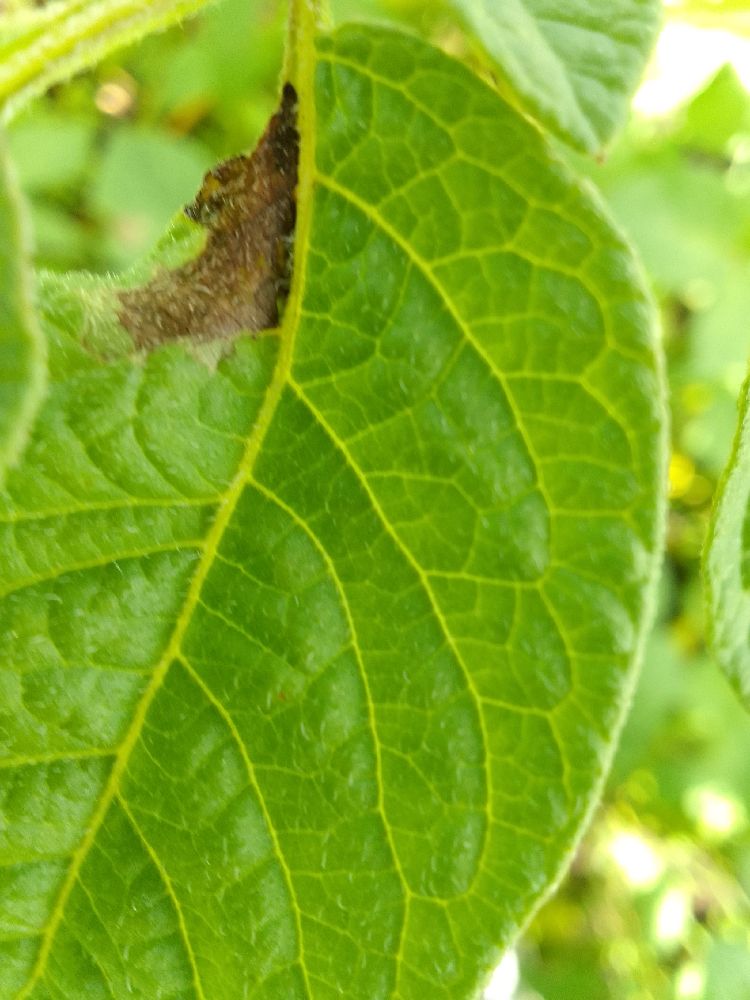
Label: Late blight